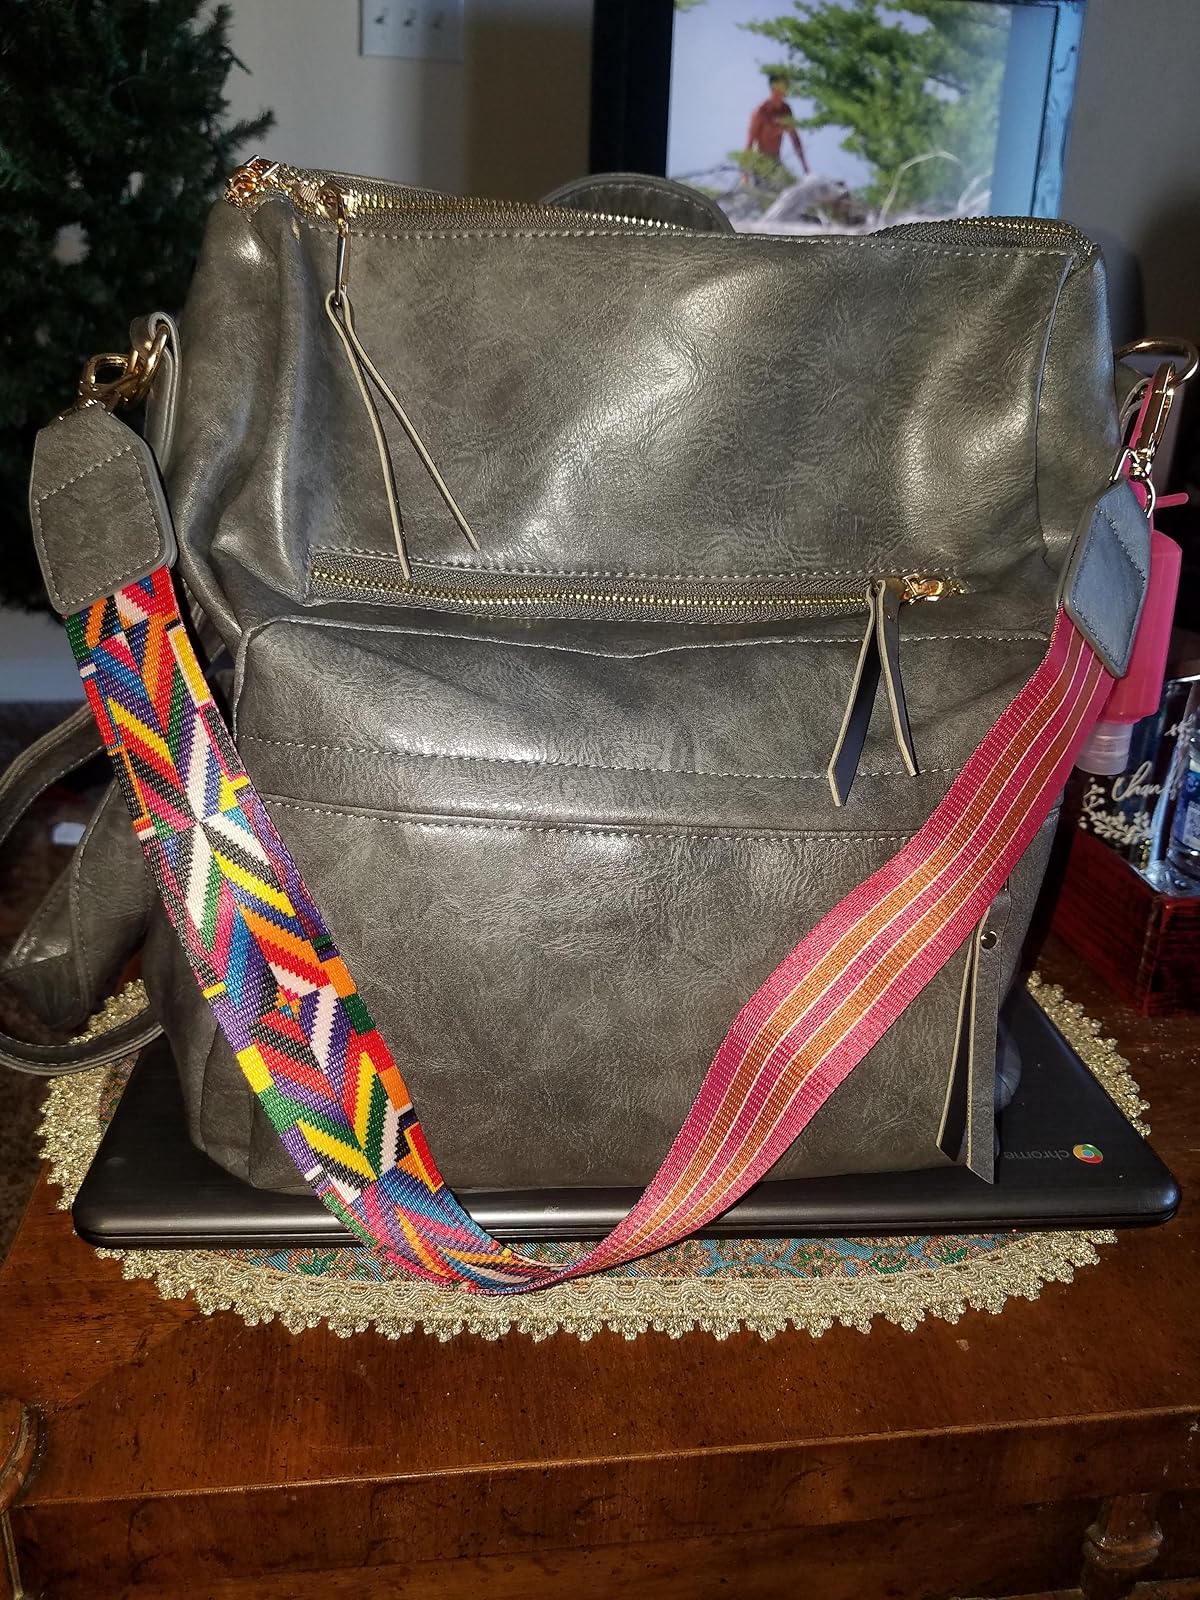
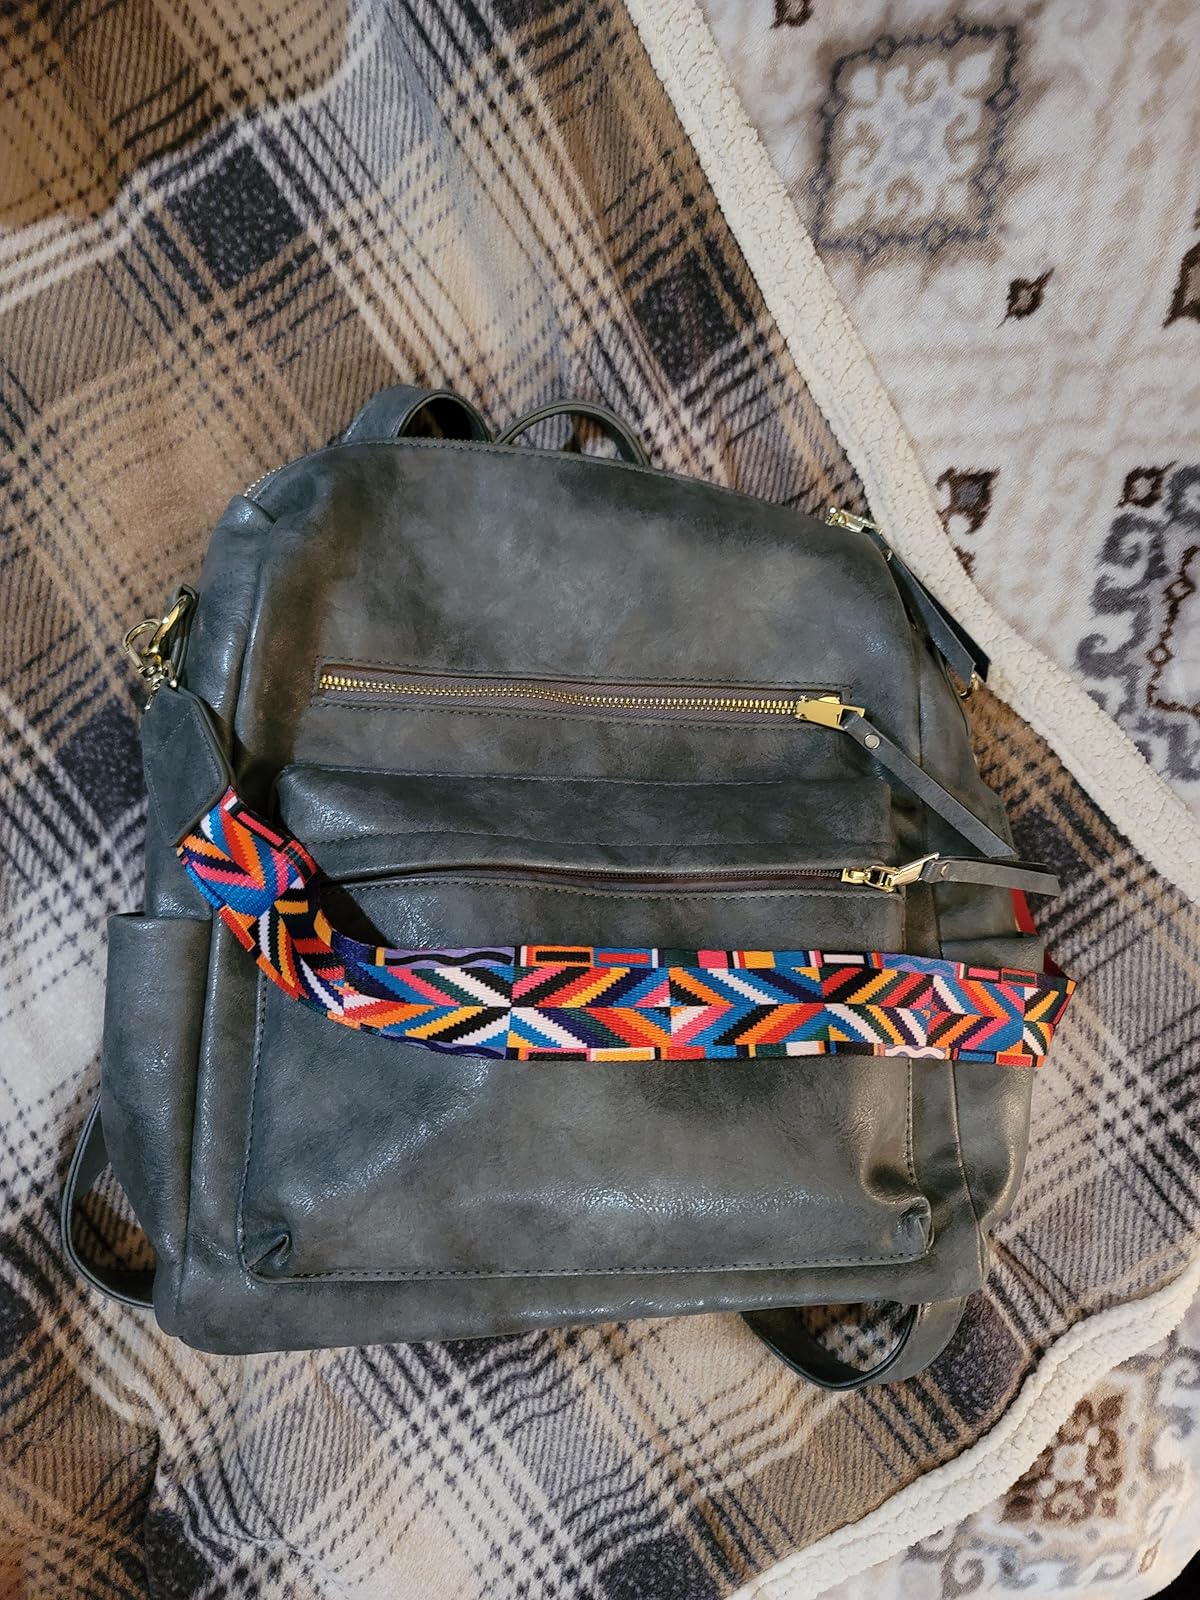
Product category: accessories_handbag
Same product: yes